History of the Royal Marines

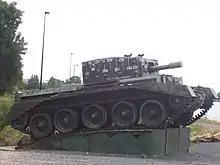
A Centaur IV tank belonging to the Royal Marines Armoured Support Group, which supported the D-Day landings at "La brèche d'Hermanville" on 6 June 1944.

At the start of the conflict, there were insufficient numbers of marines, so army personnel were used for 4 years to address this shortfall. During the Napoleonic Wars the Royal Marines participated in every on board the Royal Navy's ships and also took part in multiple amphibious actions. Marines had a dual function aboard ships of the Royal Navy in this period; routinely, they ensured the security of the ship's officers and supported their maintenance of discipline in the ship's crew, and in battle, they engaged the enemy's crews, whether firing from positions on their own ship, or fighting in boarding actions.